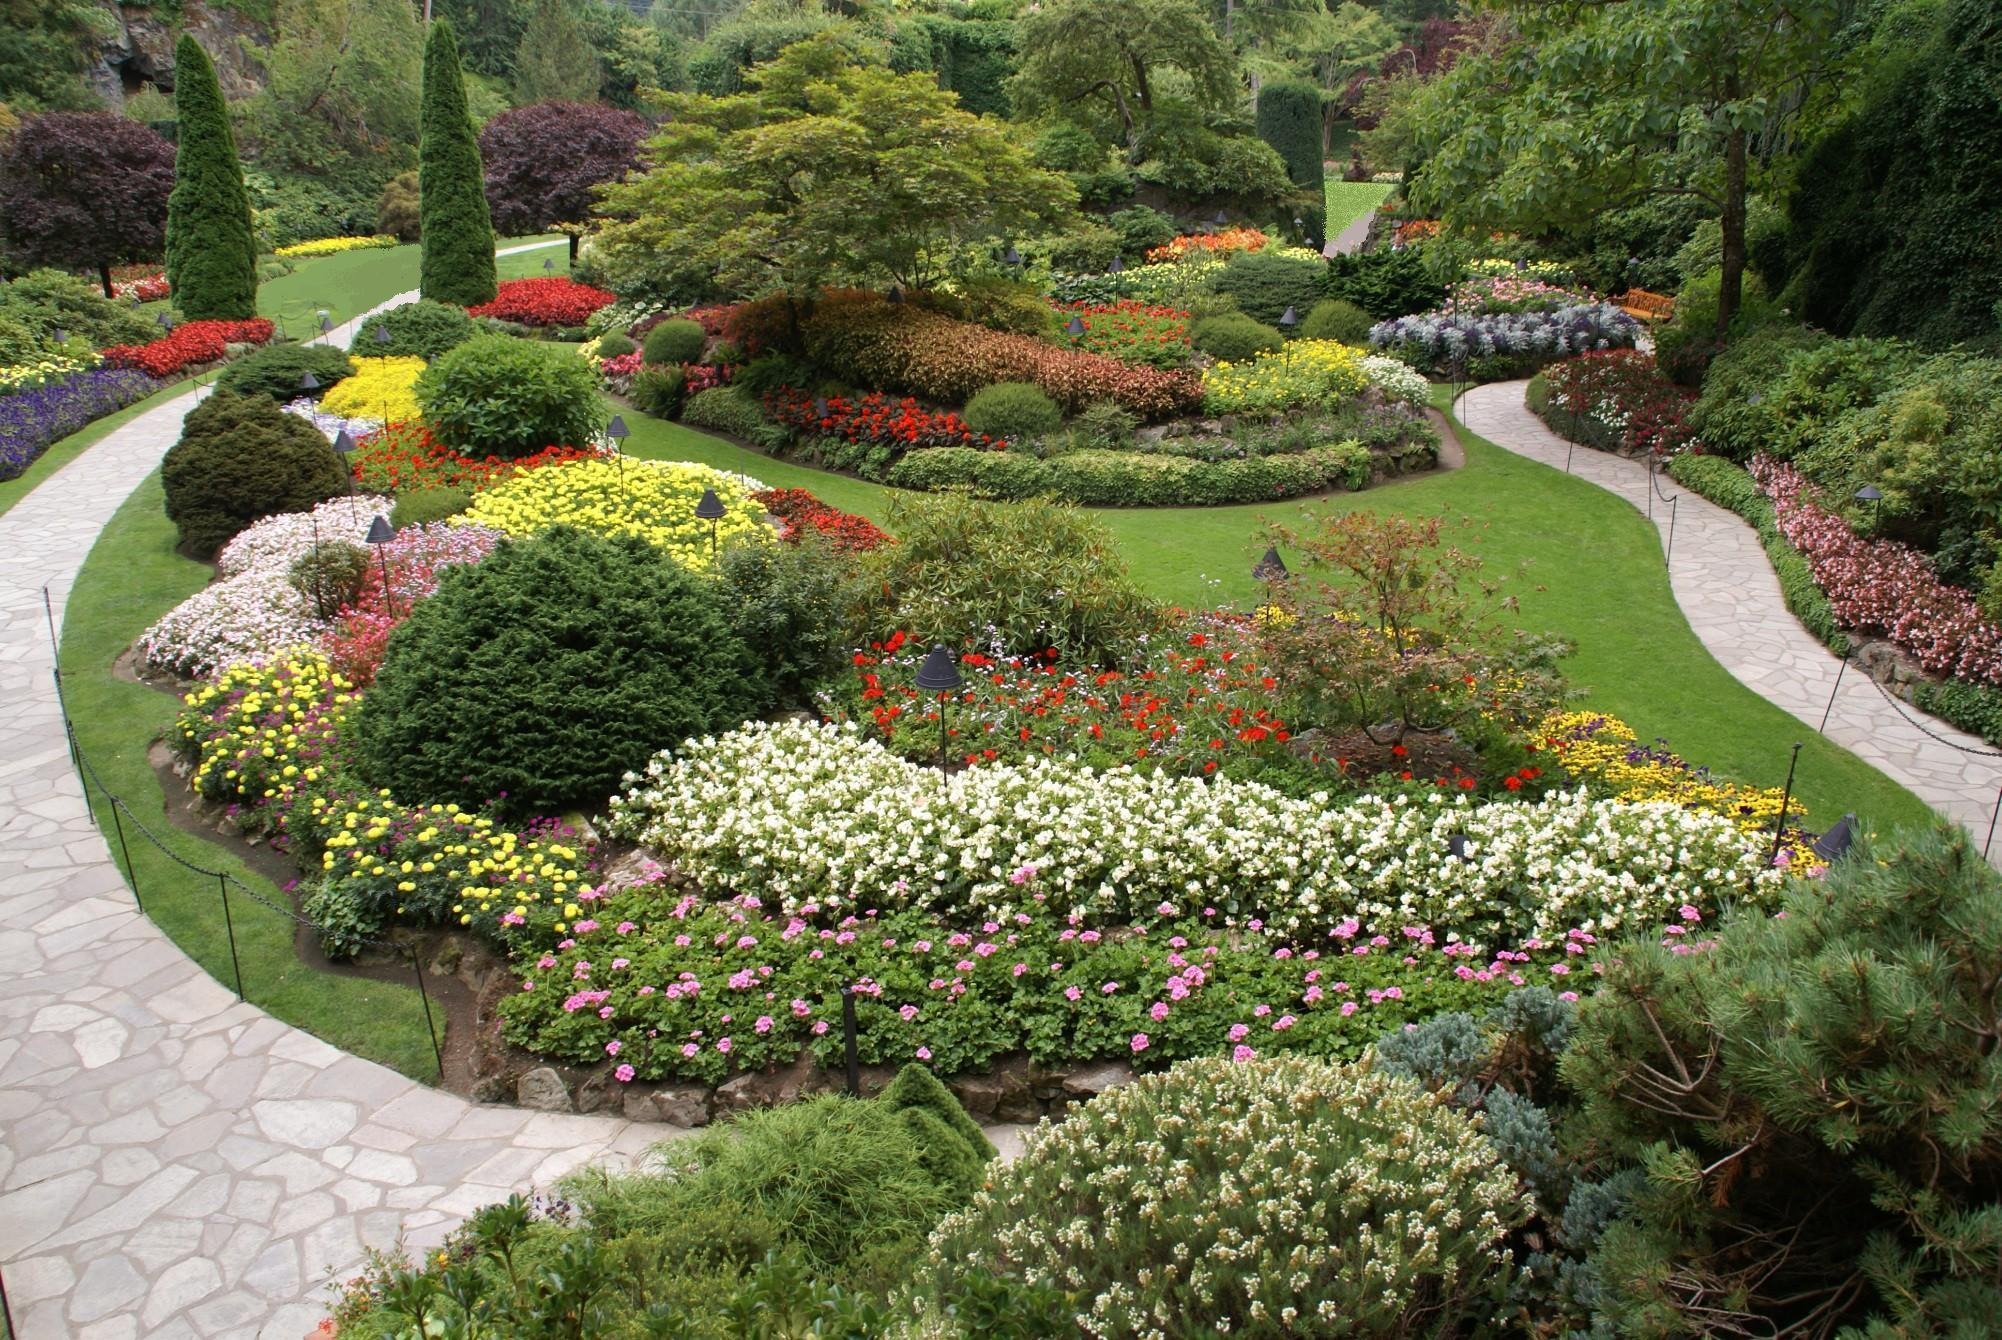
landscape, path, blossom, plant, trail, lawn, flower, bloom, view, vacation, tourist, walk, paradise, tranquil, park, scenery, backyard, vancouver, botany, historic, garden, plants, stroll, outside, landscaping, canada, shrub, beauty, beautiful, wow, gardens, botanical garden, tourist attraction, yard, gorgeous, destination, visitors, british columbia, tours, butchart gardens, vancouver island, land plant, landscape architect, butchart, garden designer, brentwood bay